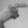
ASL letter: H